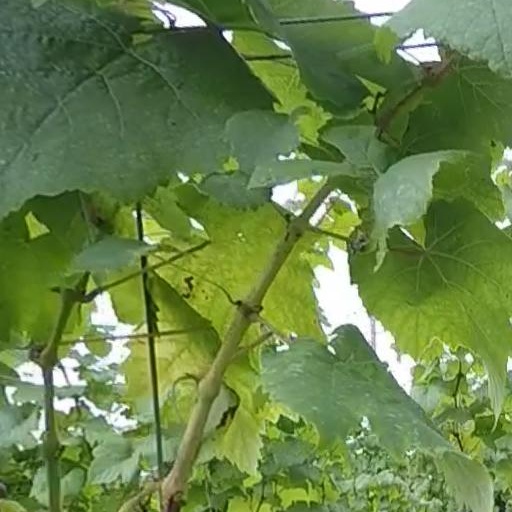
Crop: grape